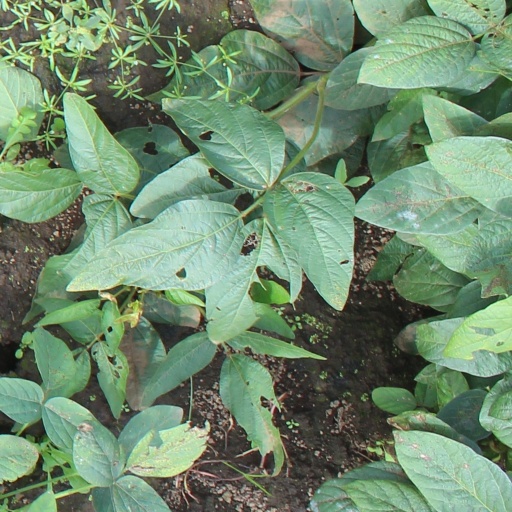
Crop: soybean